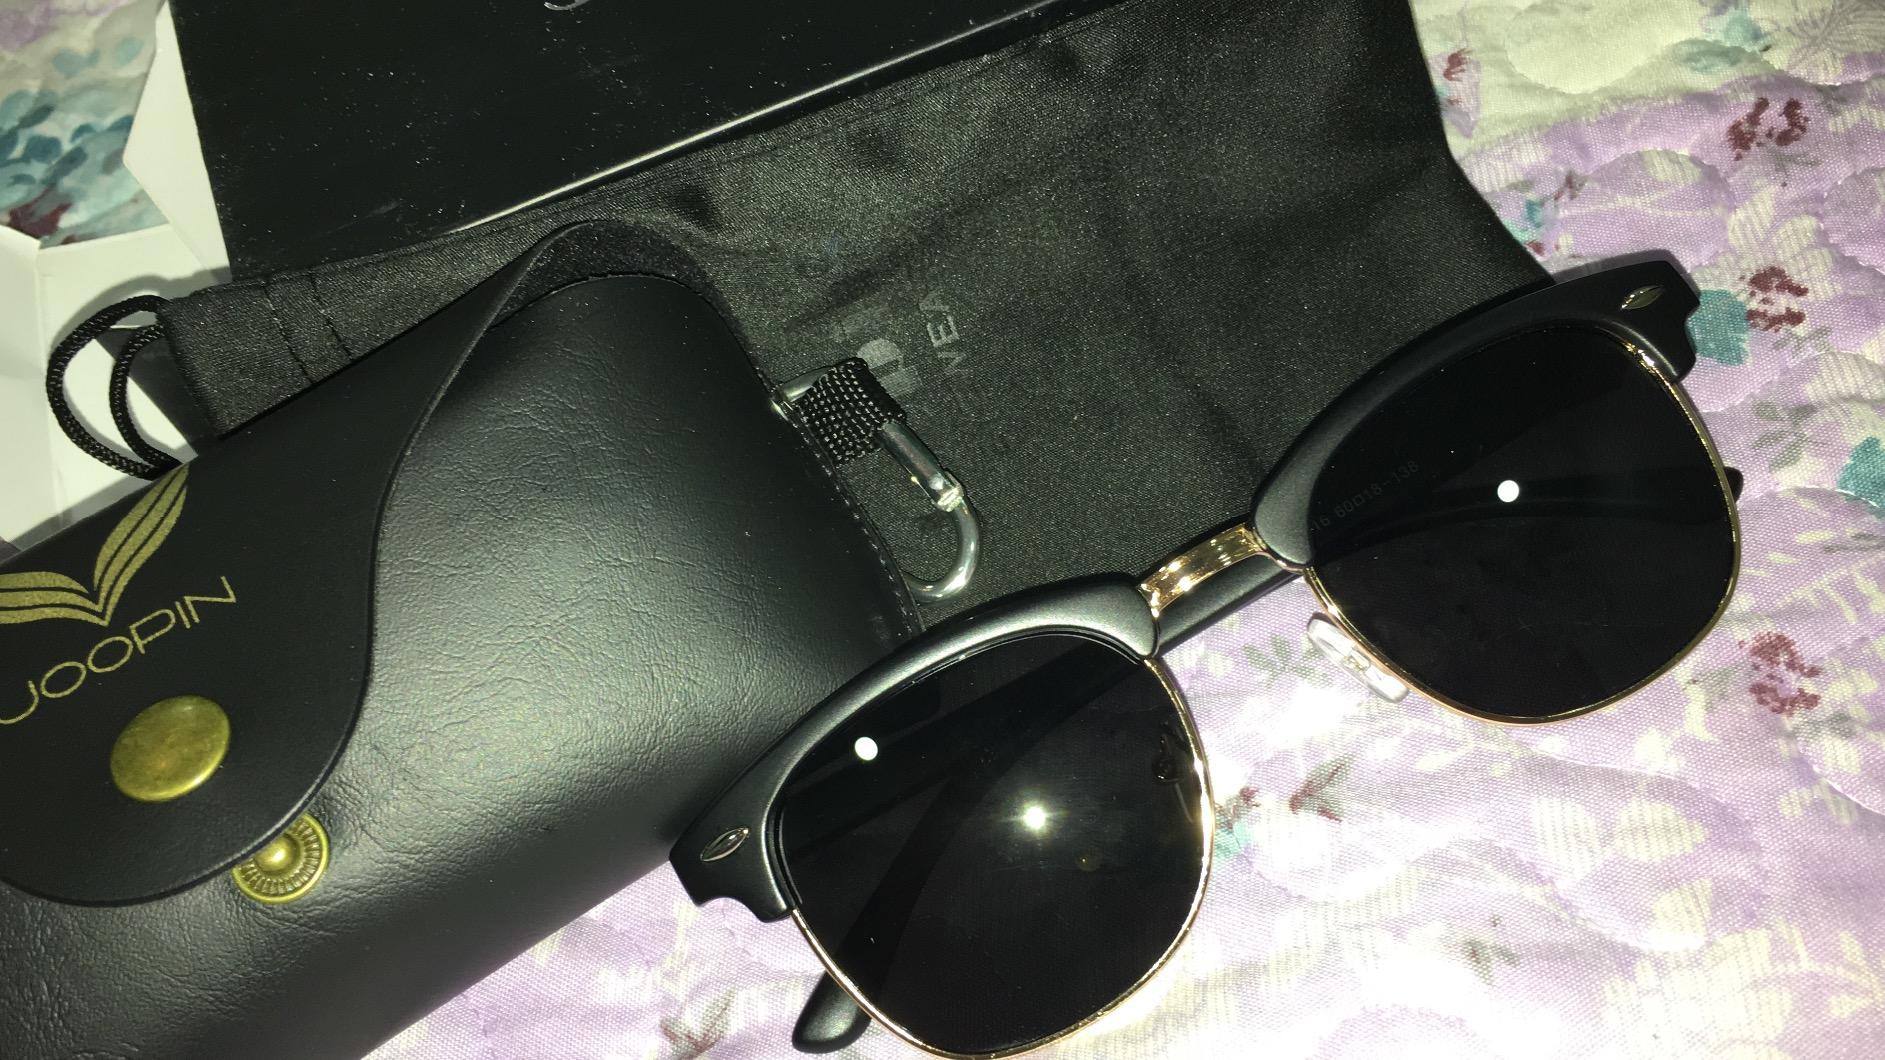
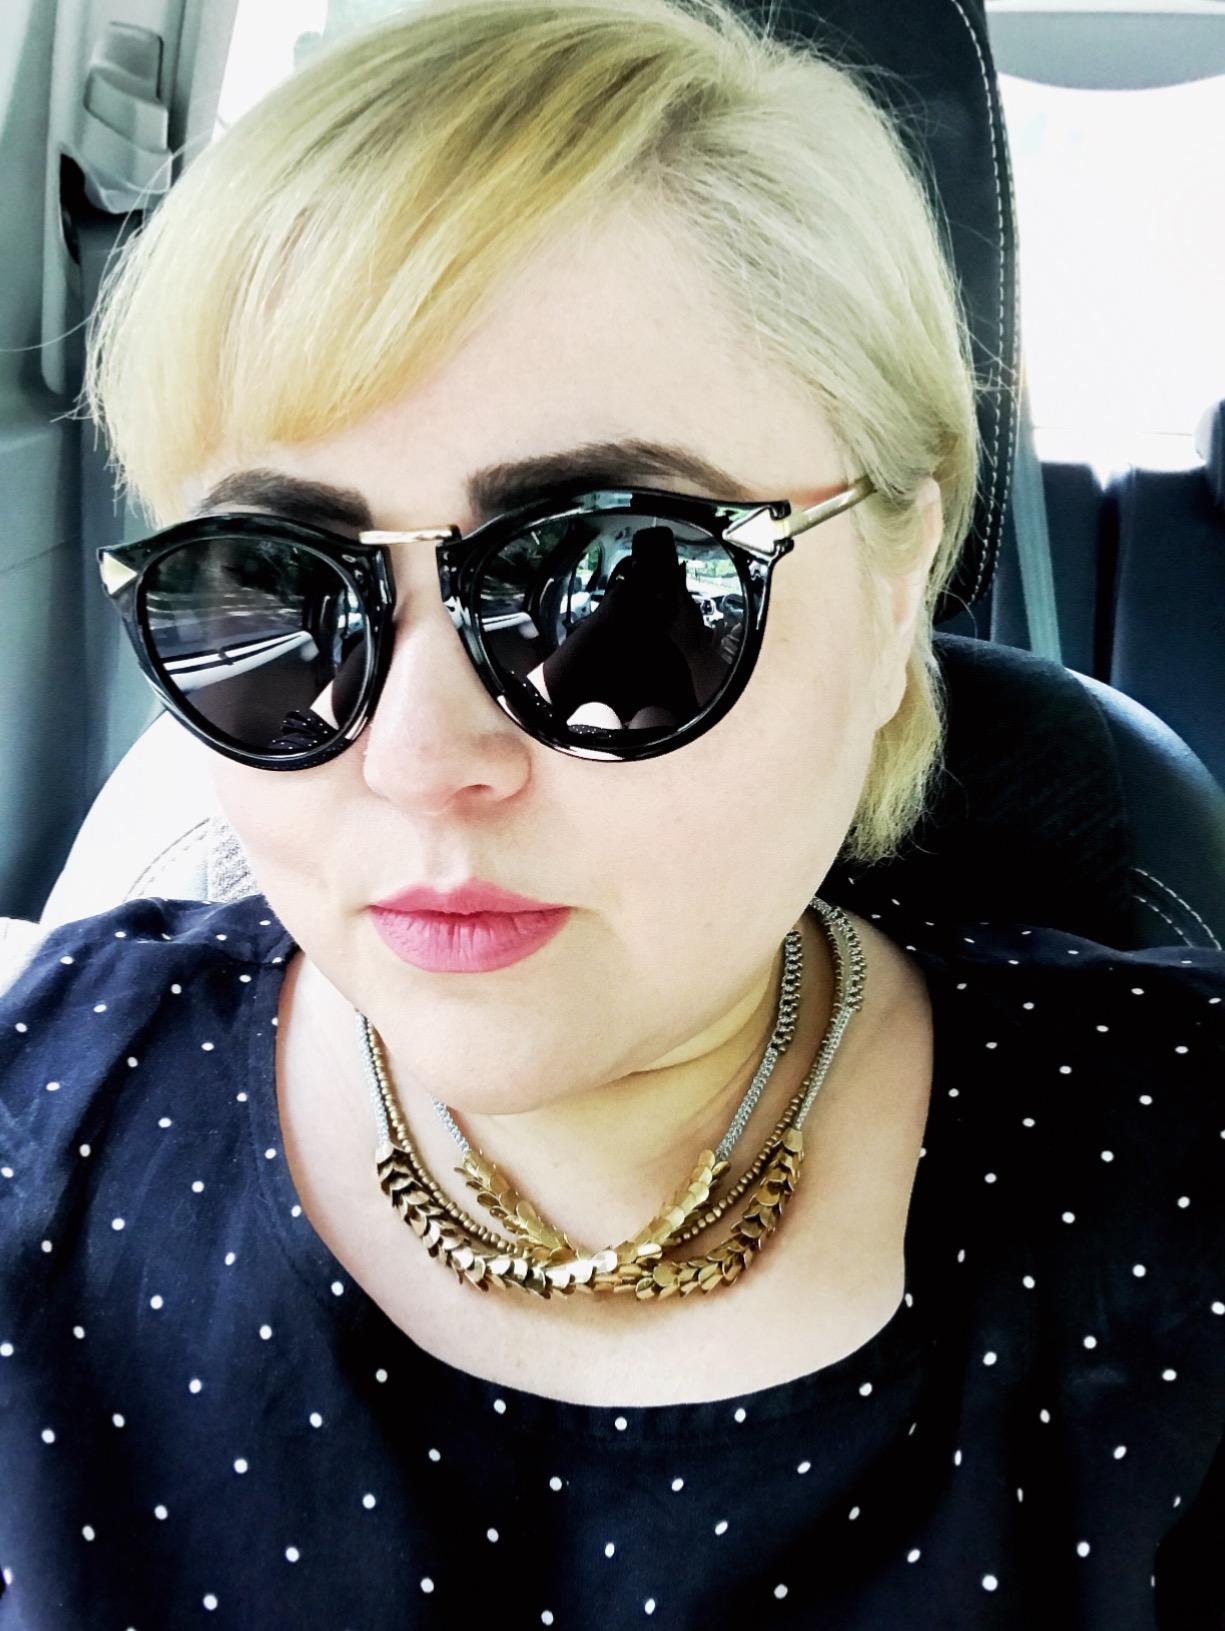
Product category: accessories_sunglasses
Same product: no